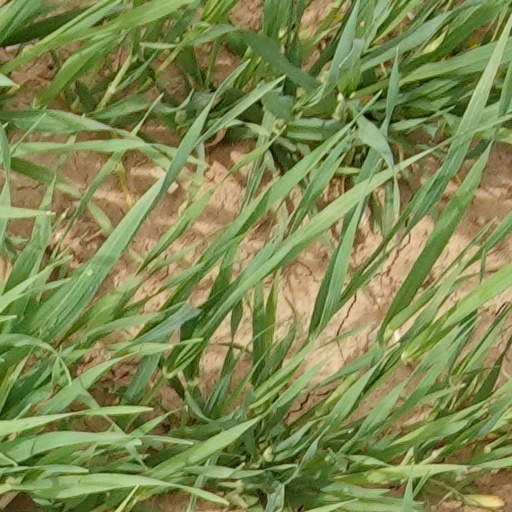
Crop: wheat